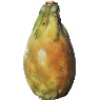
Label: cactus_fruit